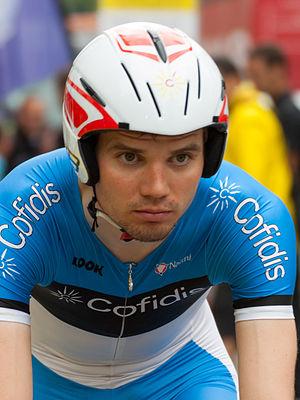
Rein Taaramäe lors du Prologue du Critérium du Dauphiné 2012
Rein Taaramäe, né le 24 avril 1987 à Tartu, est un coureur cycliste estonien membre de l'équipe Total Direct Énergie. Il a notamment remporté une étape du Tour d'Espagne et du Tour d'Italie.